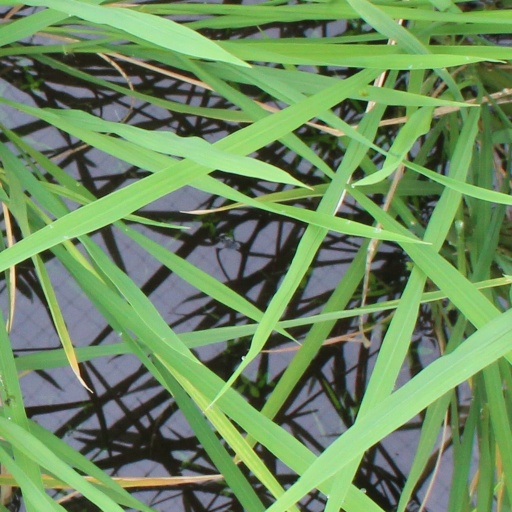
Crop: rice